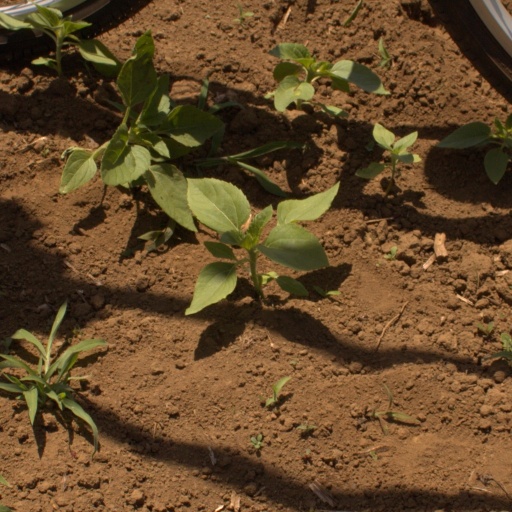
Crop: Jerusalem artichoke